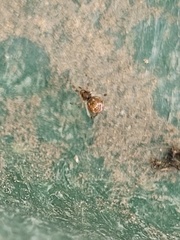
Species: Parasteatoda_tepidariorum